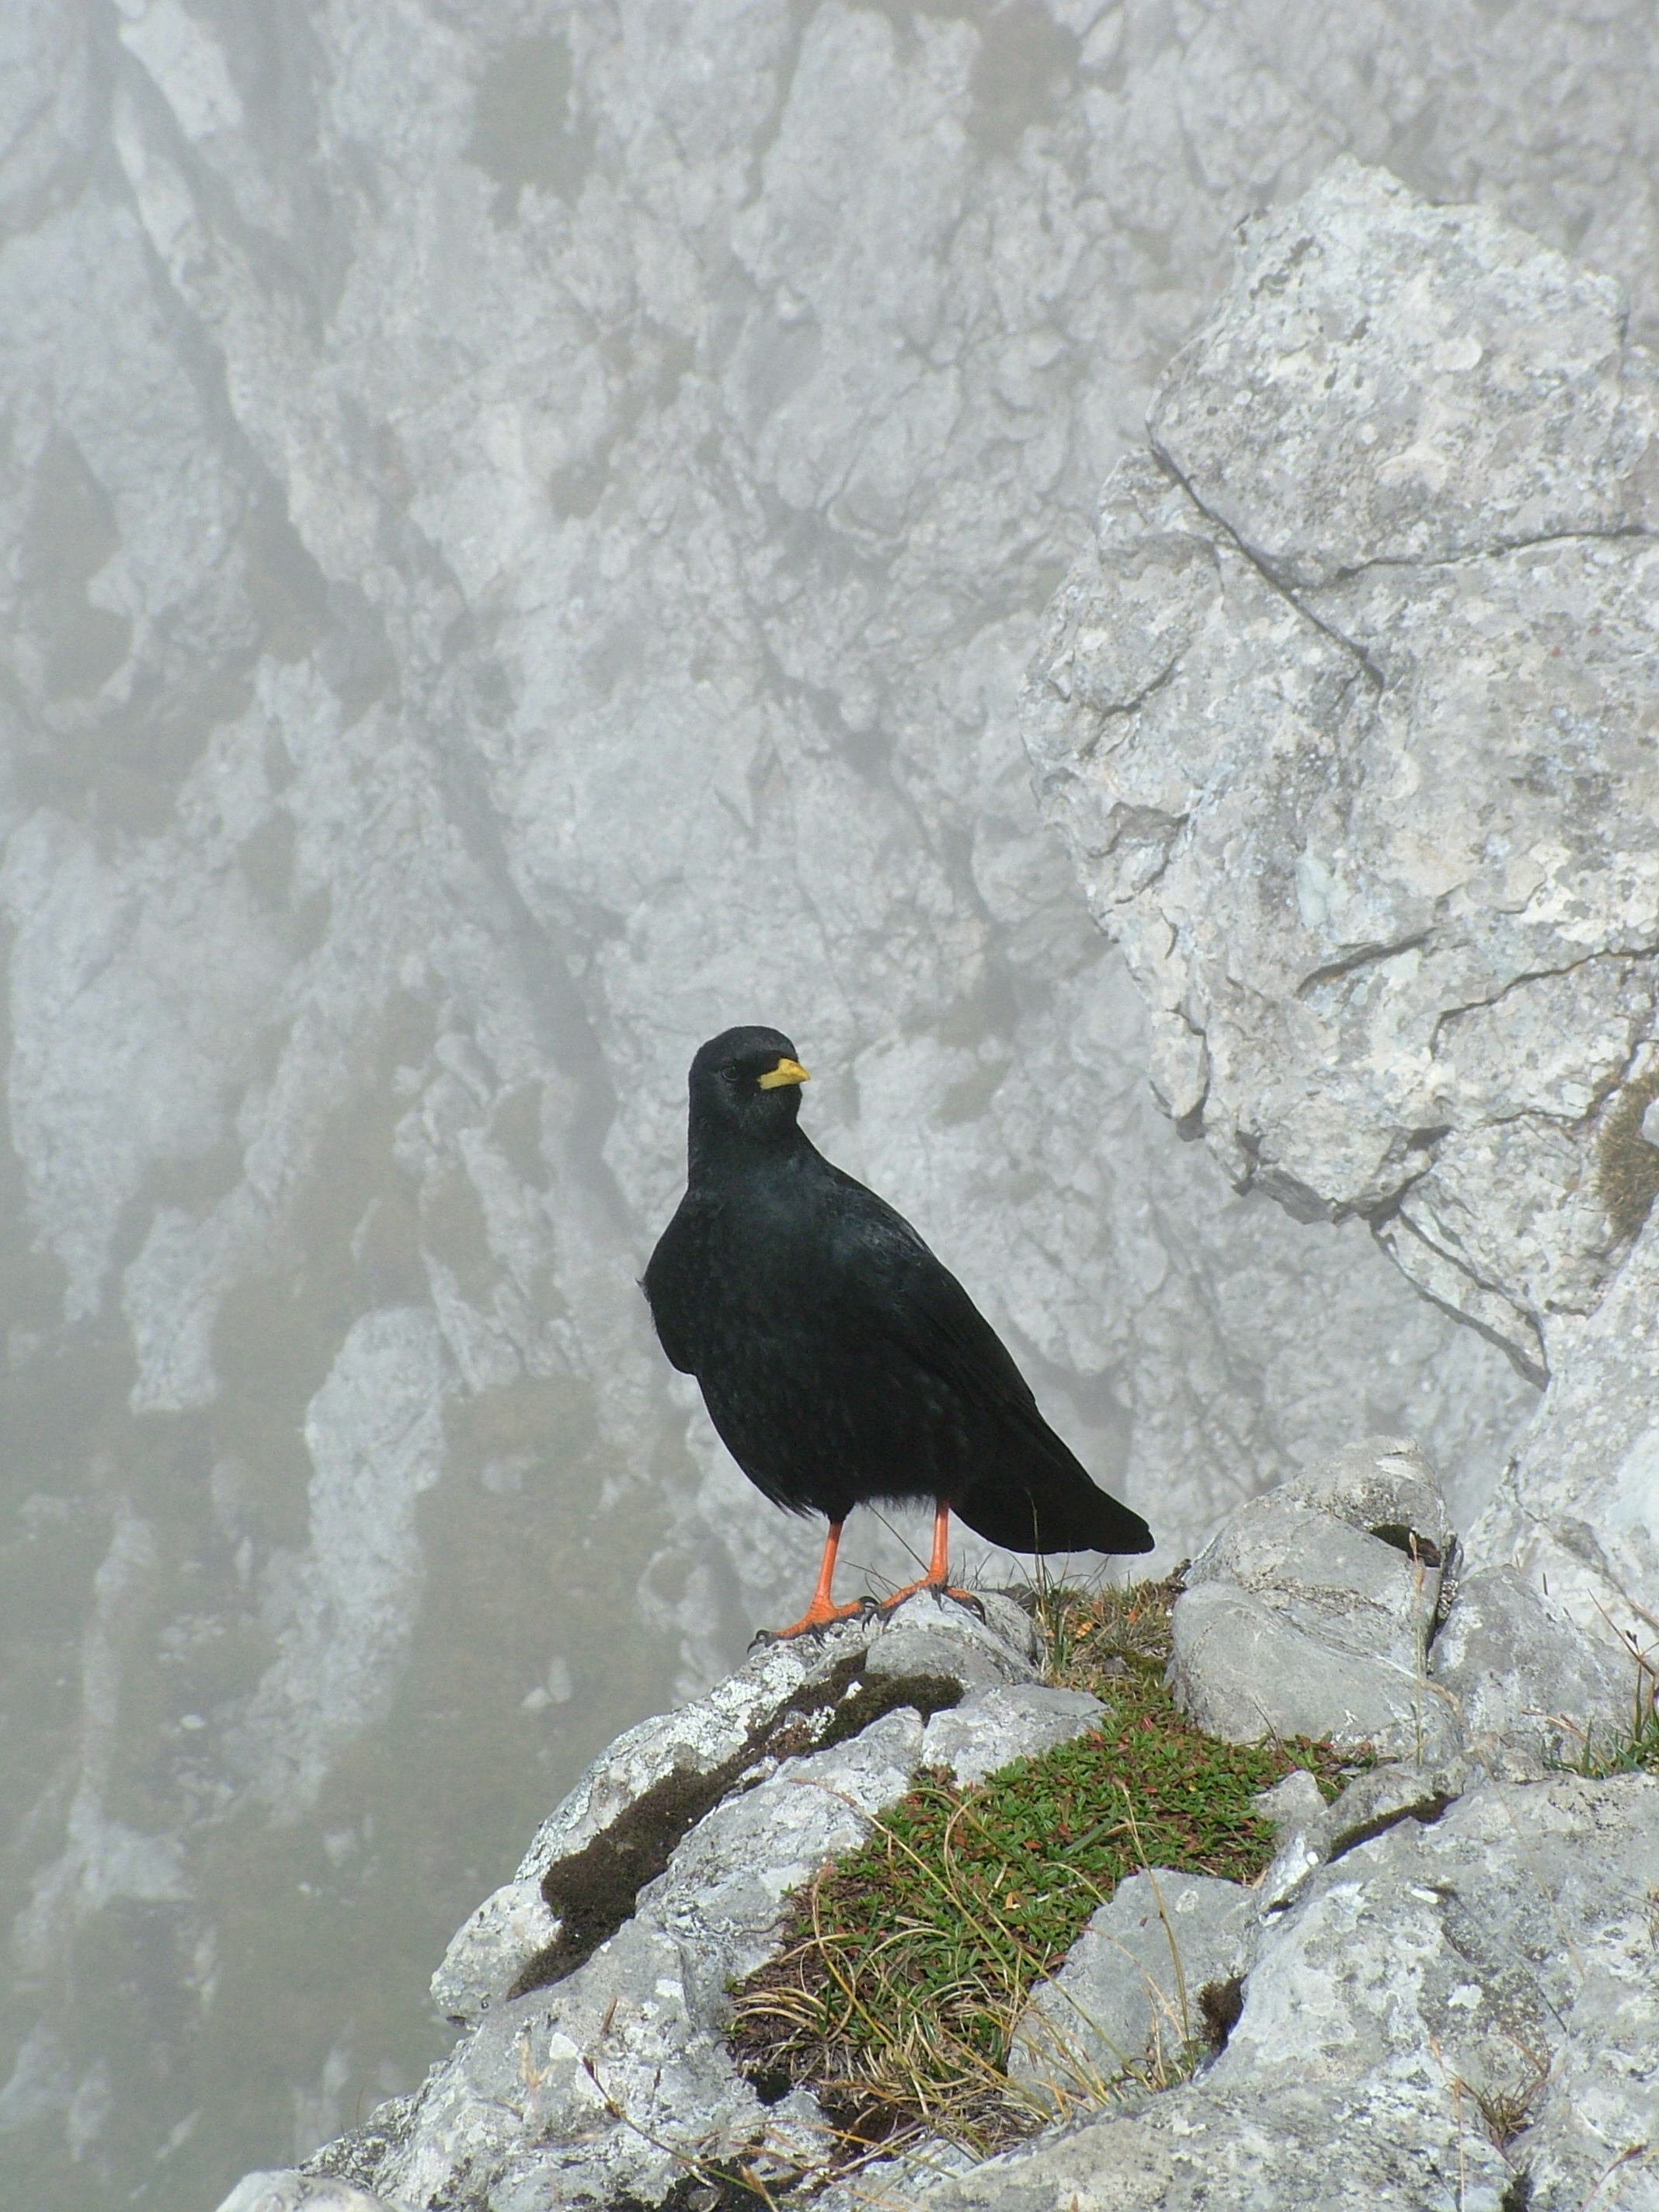
bird, animal, wildlife, beak, black, fauna, mountains, vertebrate, perching bird